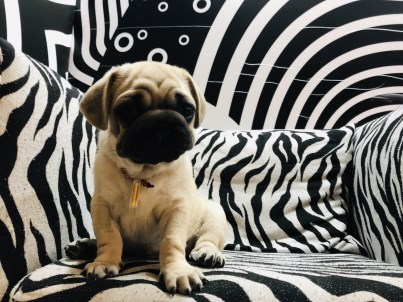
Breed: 798-n000130-pug